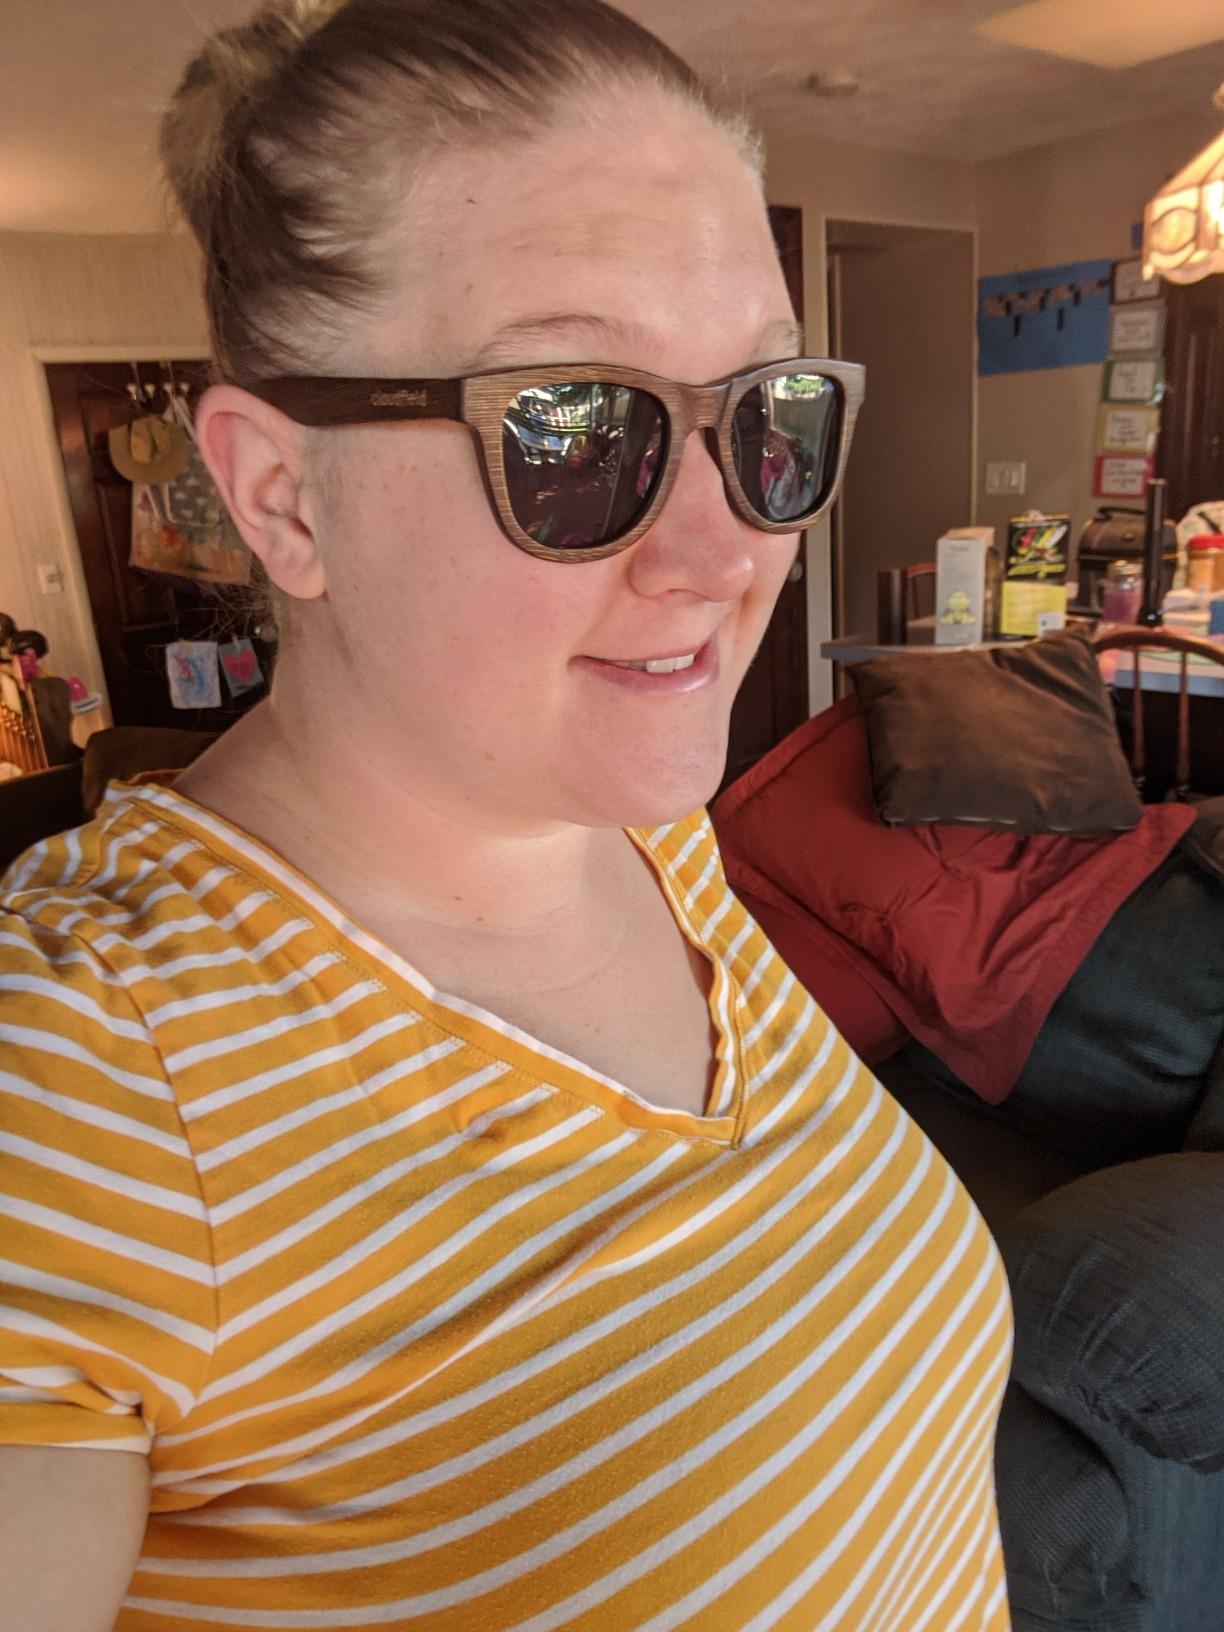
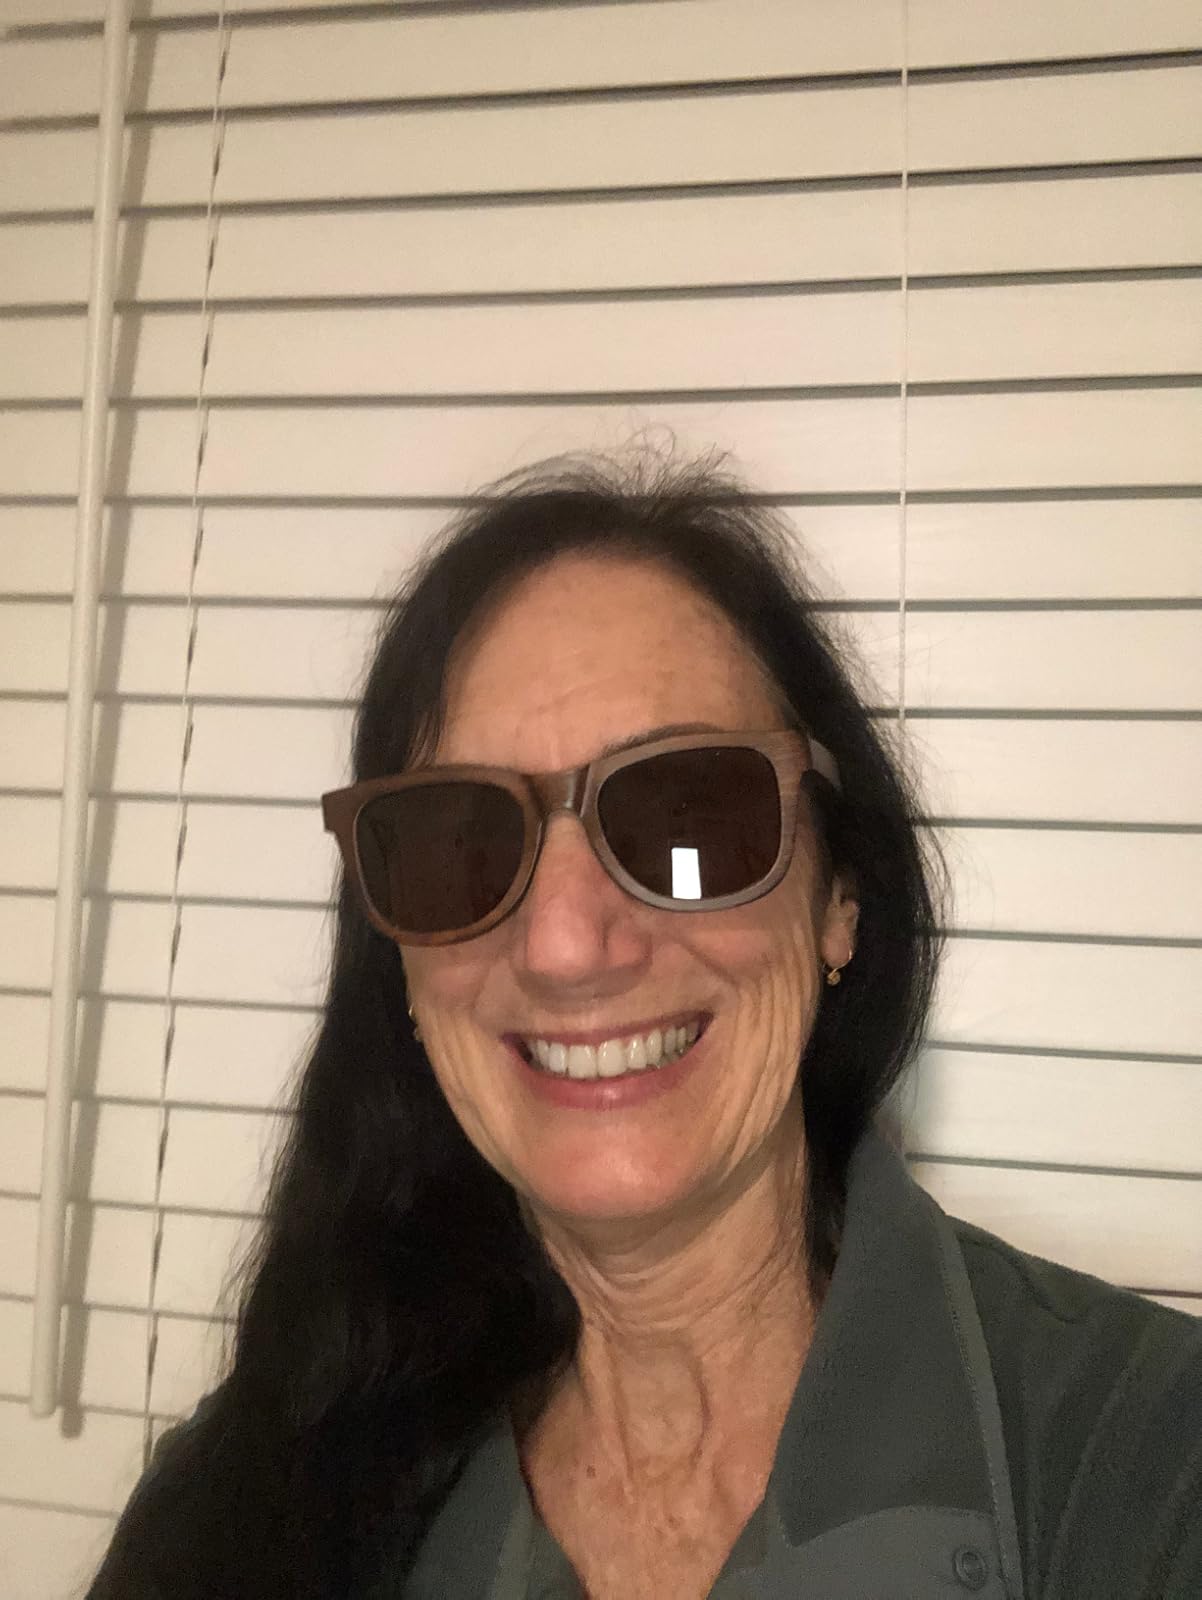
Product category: accessories_sunglasses
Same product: yes